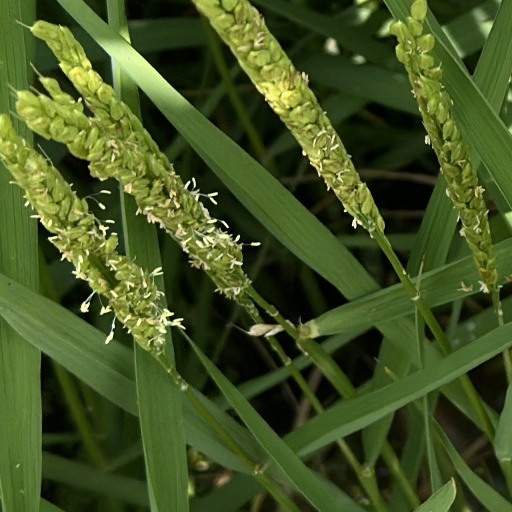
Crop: rice